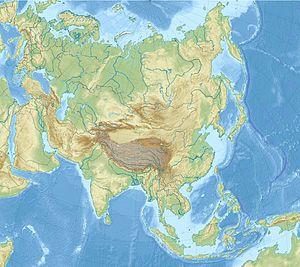
La péninsule de Corée ou péninsule coréenne est une péninsule située en Asie de l'Est, s'avançant dans l'océan Pacifique et comprenant une partie de la Corée à l'exclusion des terres situées au nord de l'isthme de Corée, bien qu'elles soient parfois incluses dans la péninsule, ainsi que les îles environnantes.
La grotte de Thien Duong ou grotte de Paradis se trouve dans le district de Bo Trach, dans le nord de Đồng Hới, dans la province de Quảng Bình au Viêt Nam. Elle fait partie du parc national de Phong Nha-Kẻ Bàng, près de la frontière avec le Laos. Elle a été découverte en 2005 par une équipe de spéléologues de l’Association royale de Grande-Bretagne.
Les attentats du 6 décembre 2015 à Aden sont perpétrés par la branche yéménite de l'organisation terroriste État islamique contre le convoi du gouverneur d'Aden, le général Jaafar Mohammed Saad. La veille, un attentat similaire avait tué un juge antiterroriste.
Les attentats du 6 octobre 2015 à Aden sont perpétrés par la branche yéménite de l'organisation terroriste État islamique, contre le siège du gouvernement de Khaled Bahah, et contre des centres de commandement de la coalition saoudienne, lors de la guerre civile yéménite.
Le gouffre Krubera-Voronja est, de 2001 à 2003 puis de 2004 à 2017, la cavité souterraine naturelle, connue et accessible depuis la surface, la plus profonde du monde. Elle fait partie du système souterrain de l'Arabika, dans les monts de Gagra. Depuis fin août 2017, c'est la seconde plus profonde cavité naturelle après le gouffre Veryovkina.